Laura Facey

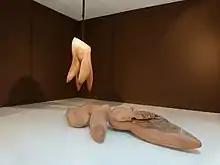
Laura Facey - "De Hangin of Phibbah An Her Private Parts An De Bone Yard" (2013)

As a sculptor, Laura Facey has worked in bronze, stone and unconventional materials such as Styrofoam, but she is best known for her work in woodcarving. She was one of the first artists in Jamaica to produce assemblage and installation art, often incorporating found objects with carved elements. She was featured in the National Gallery of Jamaica's "Six Options: Gallery Spaces Transformed" (1985), which was the first exhibition of installation art in Jamaica. Facey also works in drawing and fine art print media, and she has illustrated two children's books, both on environmental themes: "Talisman the Goat" (1976) and "Chairworm and Supershark" (1992). The latter was written by the maritime conservationist Elisabeth Mann Borgese.